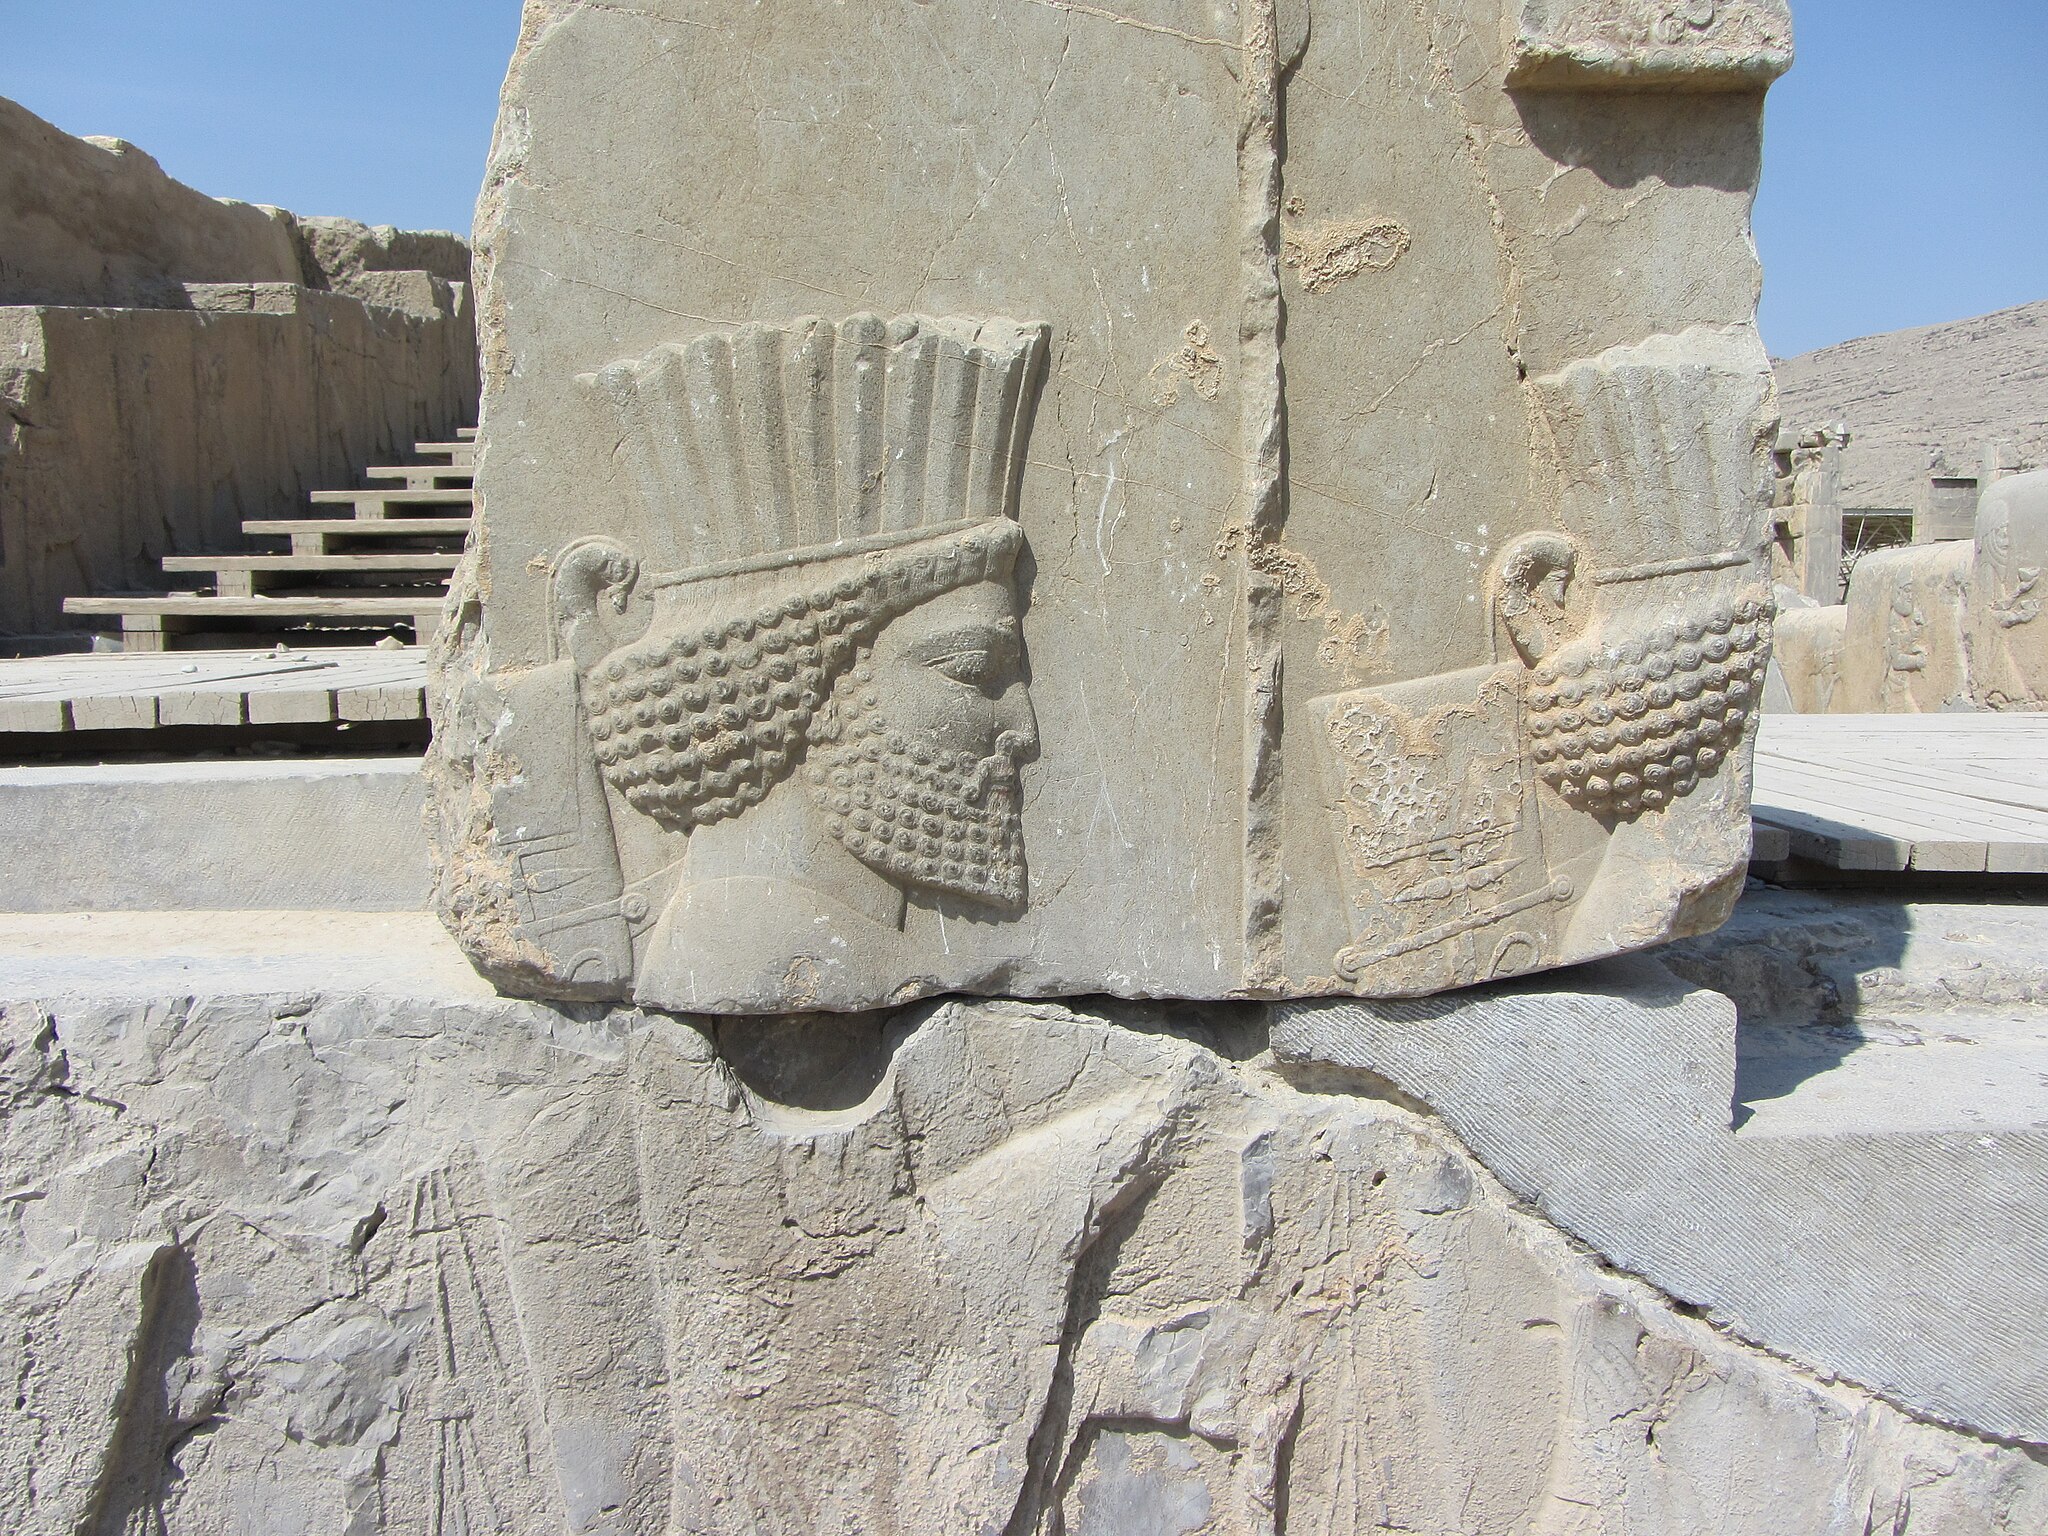
Title: Achaemenid Soldier Bas-relief 01
Date: 2011-01-01 03:42:23
Categories: Images from Wiki Loves Monuments 2018, Self-published work, Cultural heritage monuments in Iran with known IDs, Uploaded via Campaign:wlm-ir, Reliefs of Achaemenid warriors in Persepolis, Images from Wiki Loves Monuments in Marvdasht, 2011 in Persepolis, Images from Wiki Loves Monuments 2018 in Iran, Iran photographs taken on 2011-01-01, Hadish stairs of Persepolis